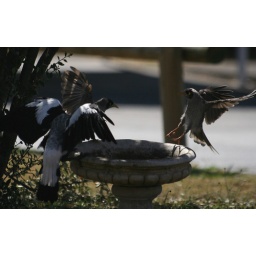
It was nearly 50C the water evaporated in 1 hour. Birds were dropping out of the sky that week.